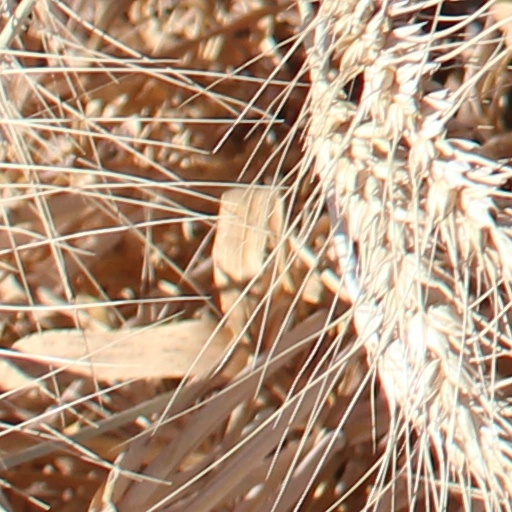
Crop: wheat